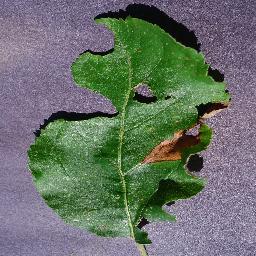
Label: Apple___Black_rot